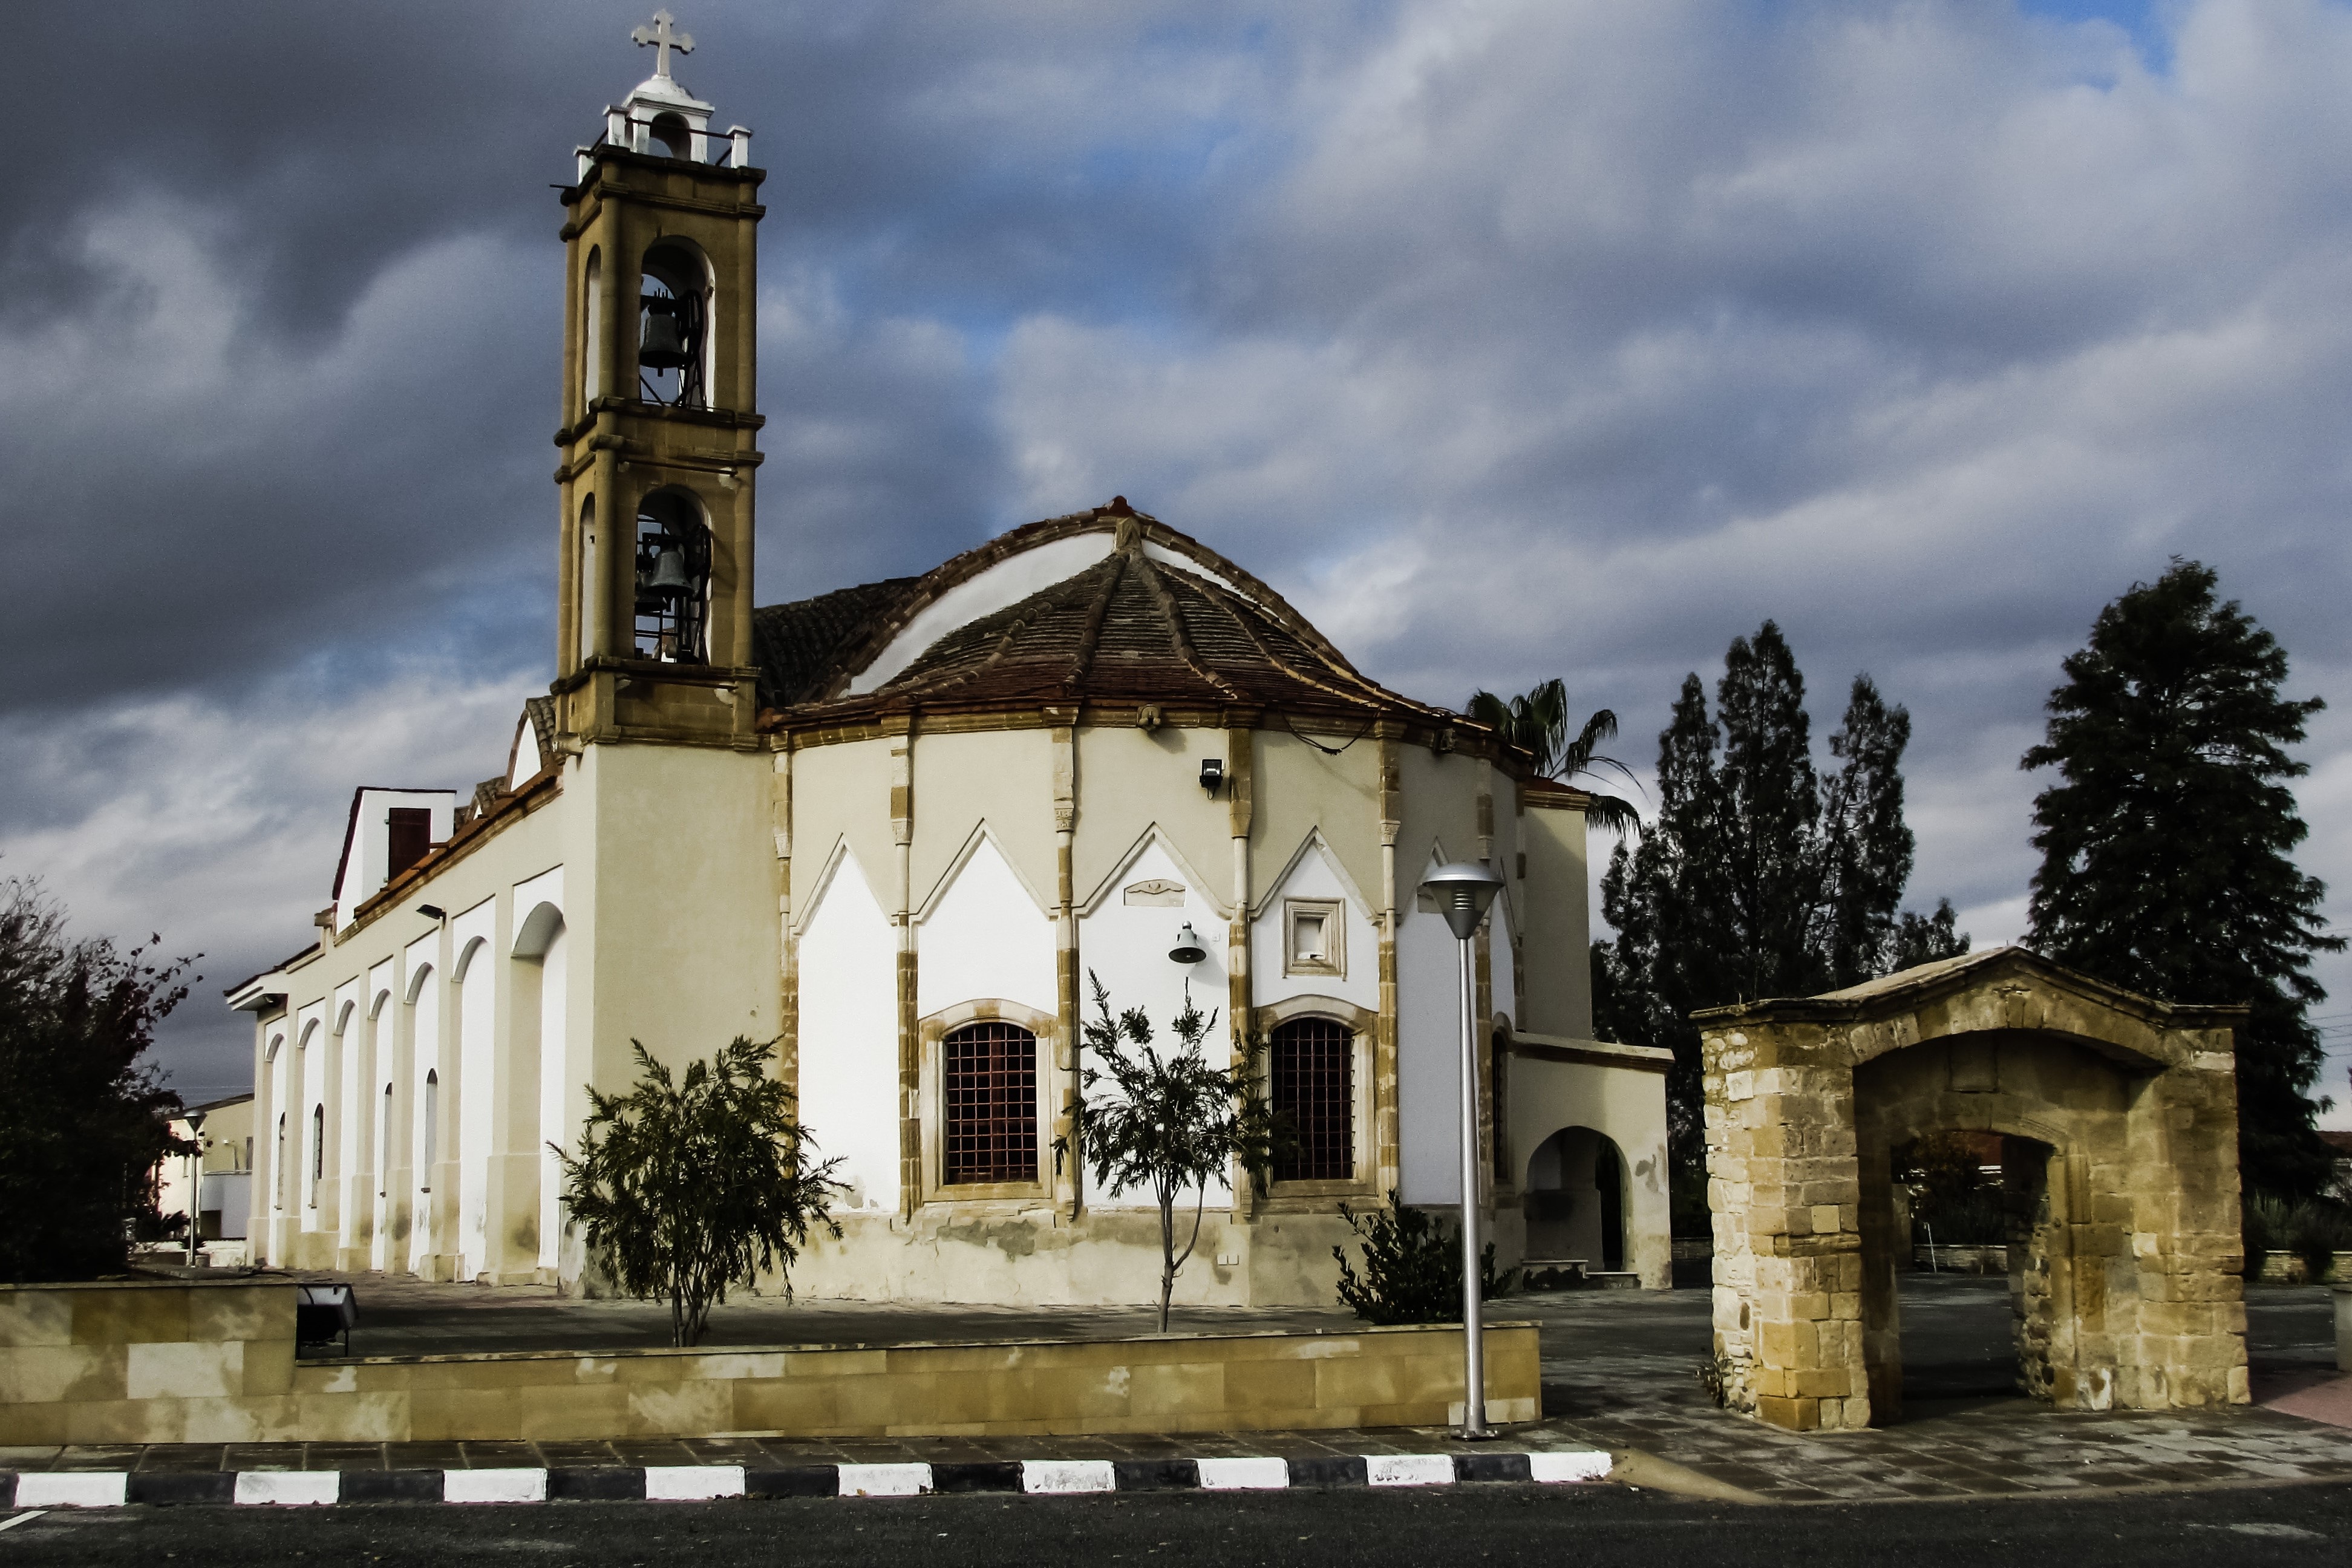
architecture, town, building, religion, landmark, facade, church, cathedral, chapel, place of worship, monastery, shrine, synagogue, christianity, orthodox, cyprus, ancient history, spanish missions in california, psimolofou